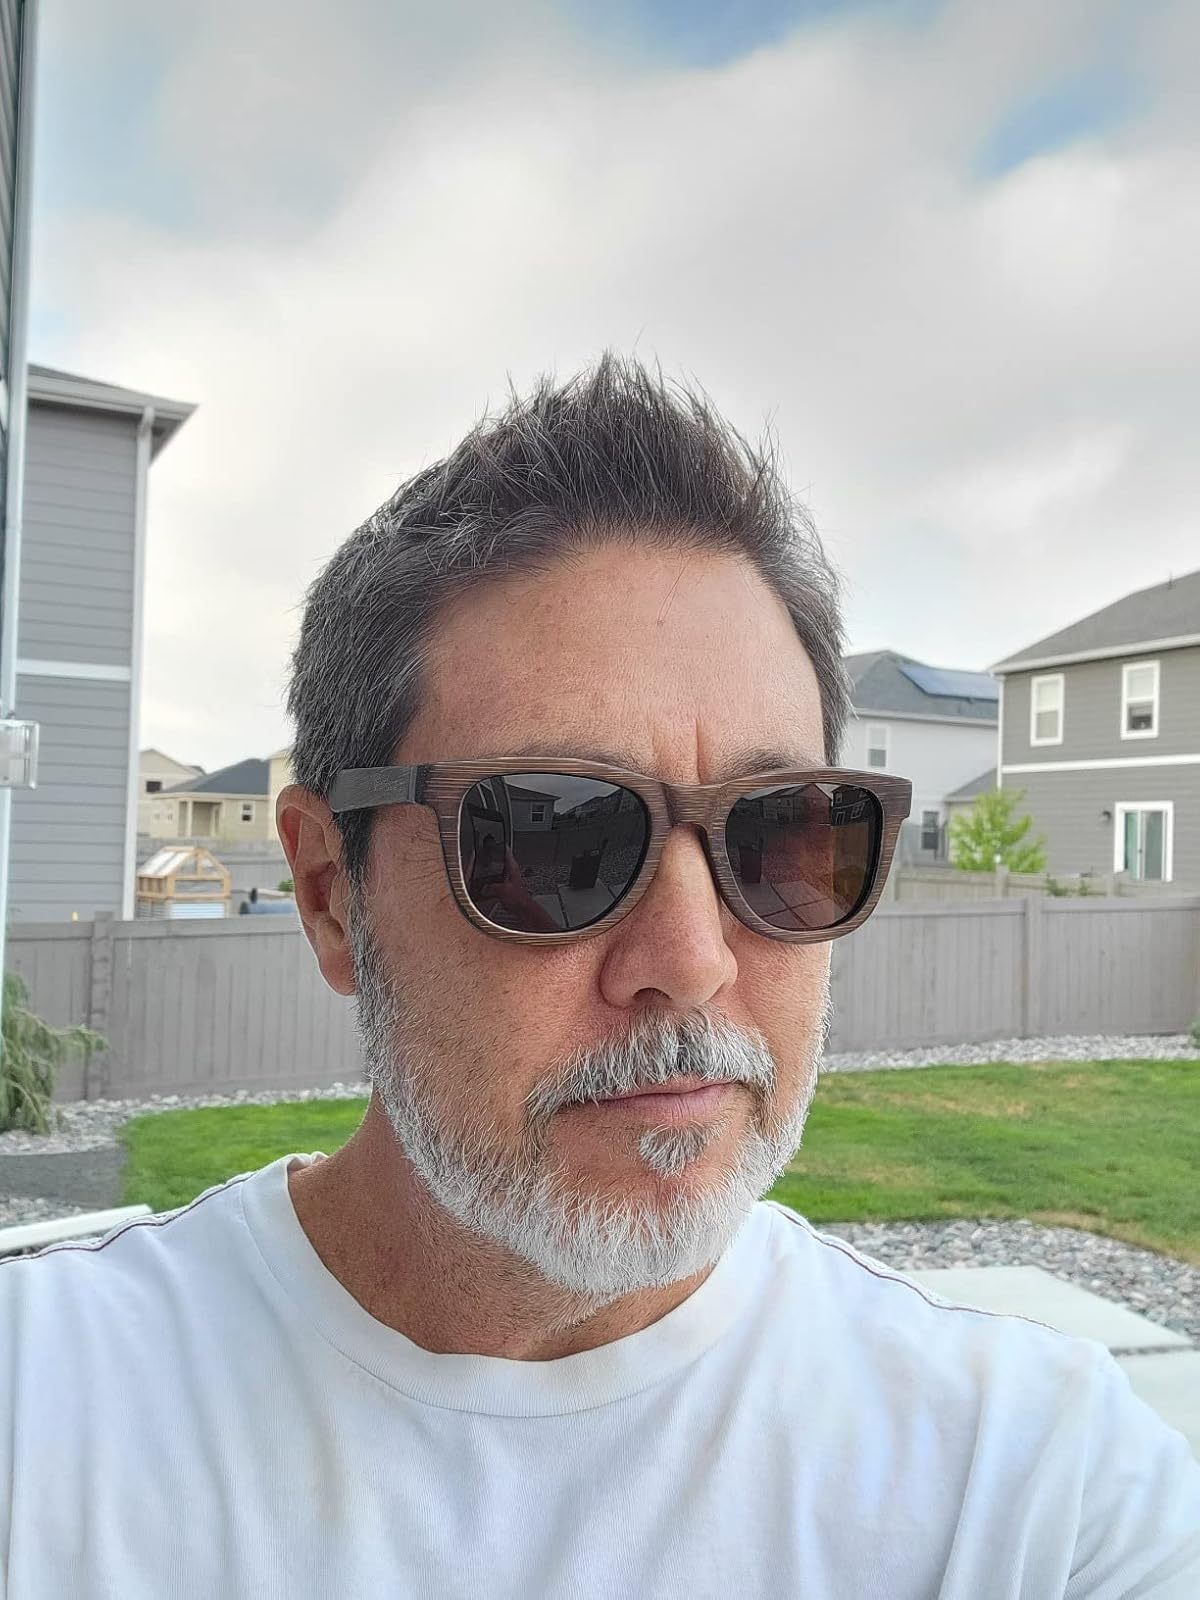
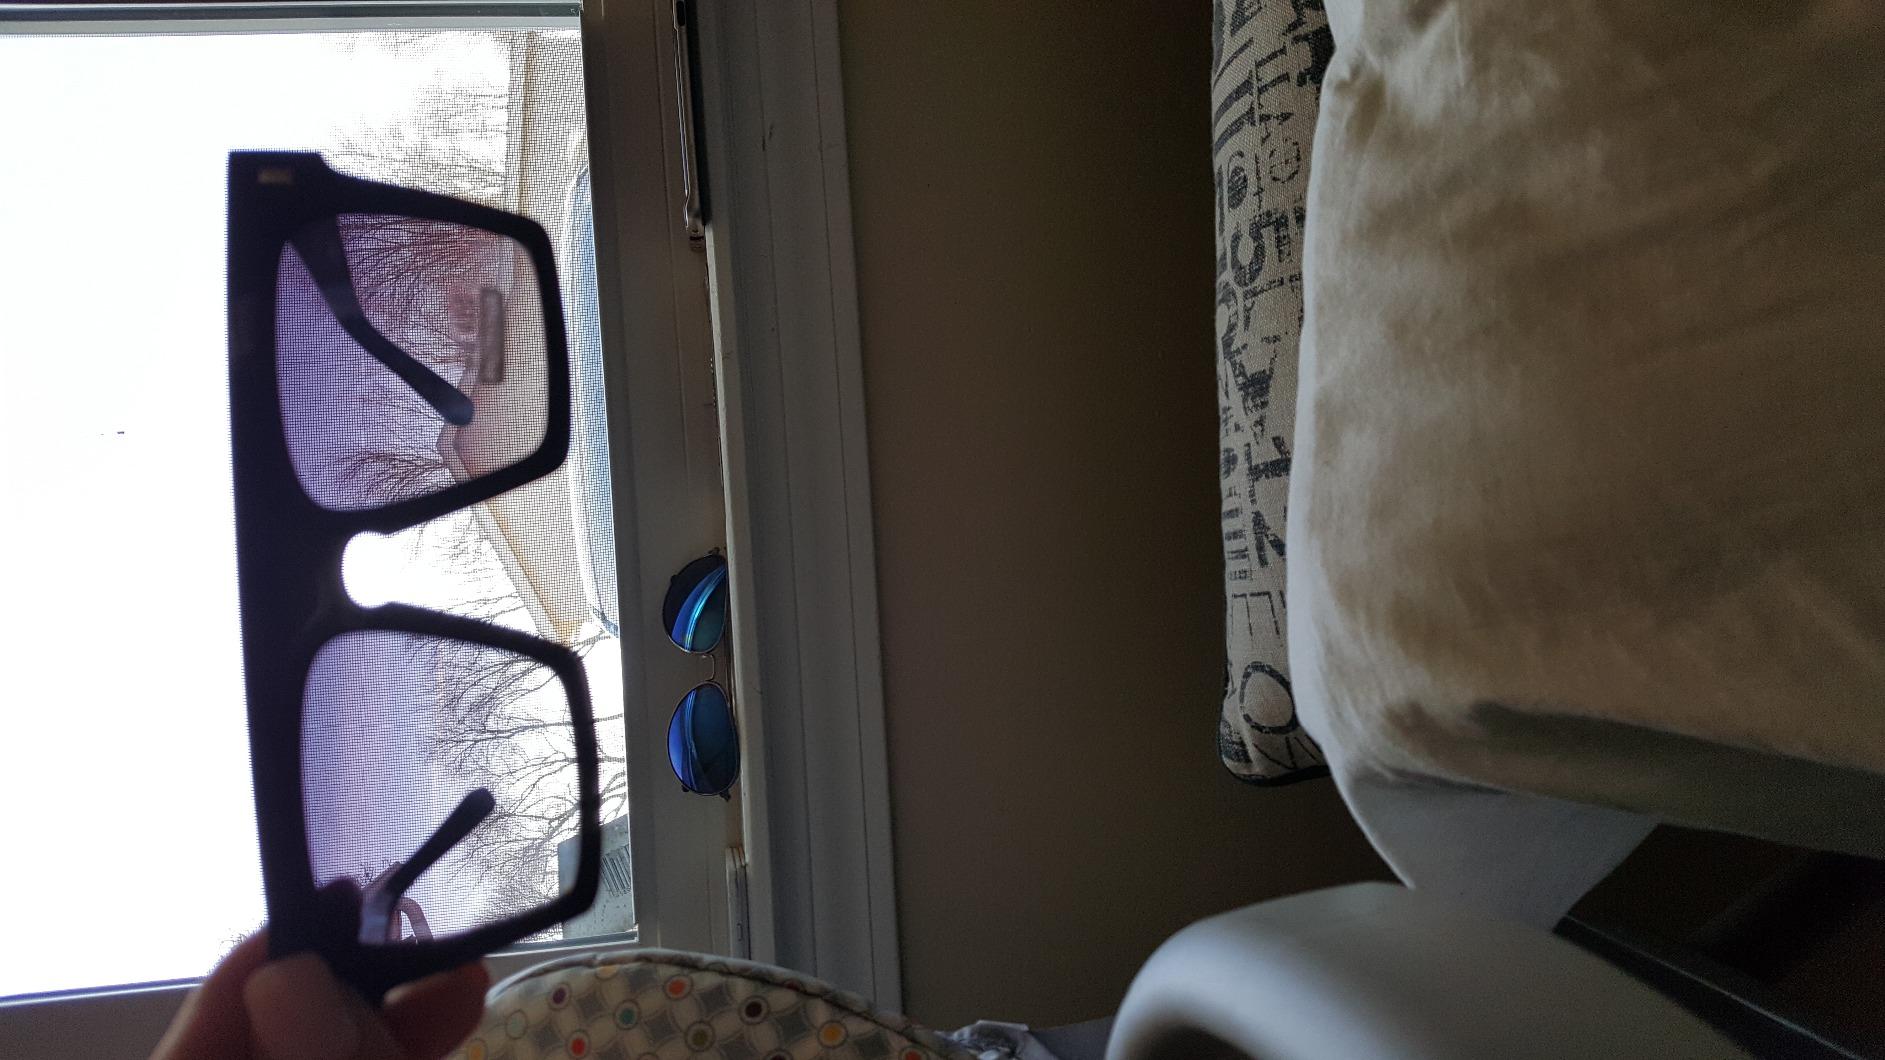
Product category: accessories_sunglasses
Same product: no